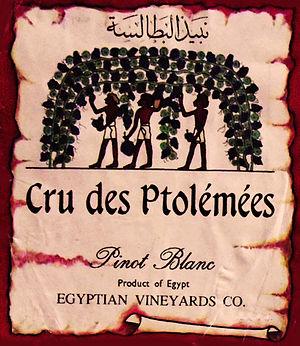
Cru des Ptolémées
La viticulture en Égypte, si elle n'est pas la plus ancienne du monde, est celle sur laquelle nous possédons le plus de renseignements. Sous les pharaons, les fouilles menées dans les tombeaux de la période prédynastique jusqu'à l'Égypte gréco-romaine, ont donné des renseignements précieux sur la vigne et son type de conduite en hautain, l'implantation des vignobles dans le delta du Nil jusque dans les oasis, la façon de vinifier, etc.